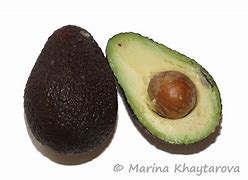
Label: Avocado